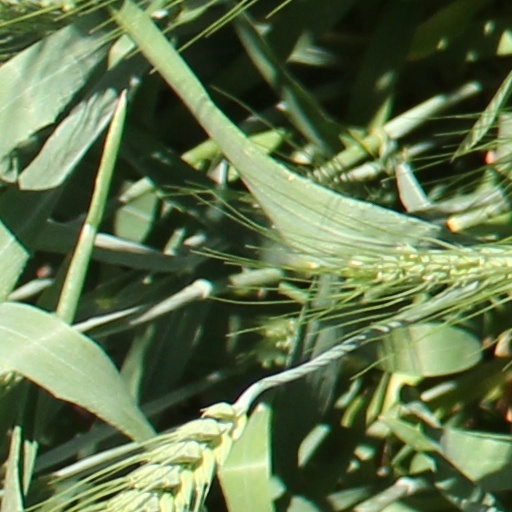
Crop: wheat